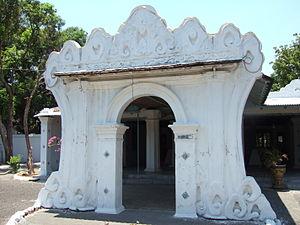
Cirebon est une ville d'Indonésie dans la province de Java occidental, sur la côte nord. Elle a le statut de kota.
"Un kraton est, à Java, un palais royal. Le mot vient de ratu, ""reine"". Un palais princier s'appelle puro ou dalem.